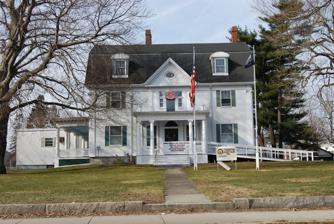
Building: Henry G. Brownell House
Country: United States of America
Year built: 1893
Historic house in Massachusetts, United States United States historic place Henry G. Brownell House U.S. National Register of Historic Places The house in 2009 Show map of Massachusetts Show map of the United States Location 119 High St., Taunton, Massachusetts Coordinates 41°53′58″N 71°5′49″W / 41.89944°N 71.09694°W / 41.89944; -71.09694 Built 1893 ( 1893 ) Architect Witherell, L.M. Architectural style Colonial Revival MPS Taunton MRA NRHP reference No. 84002095 Added to NRHP July 5, 1984 The Henry G. Brownell House was a historic house located at 119 High Street in Taunton, Massachusetts . Built in 1893, it was a high quality local example of Georgian Colonial Revival architecture. For many years it was home to the local Elks Lodge , and it was listed on the National Register of Historic Places in 1984 for its architecture. It was demolished in 2014. Description and history The Henry G. Brownell House stood southwest of downtown Taunton, on the south side of High Street just north of its junction with Winthrop Street. It was a 2 + 1 ⁄ 2 -story wood-frame structure, with a gambrel roof , end chimneys, and clapboarded exterior. The steep part of the gambrel roof was pierced by two symmetrically placed dormers with rounded tops, and there was a small gable rising above the central bay. The building corners were pilastered, and the front entry was sheltered by a wide and deep porch, supported by round columns. A three-part Palladian style window was set above the entrance, flanked by paired pilasters and topped by a transom window. The house was built in 1893 for Henry G. Brownell by local contractor-builder L.M. Witherell, and was one of the city's finest examples of high-style Colonial Revival architecture, and was listed on the National Register of Historic Places in 1984 for its architecture. It most recently served as an Elks Lodge until early 2014, when it was sold to Arista Development. The house was demolished on March 18, 2014, and a Walgreens pharmacy has since been built on the site. See also National Register of Historic Places listings in Taunton, Massachusetts References